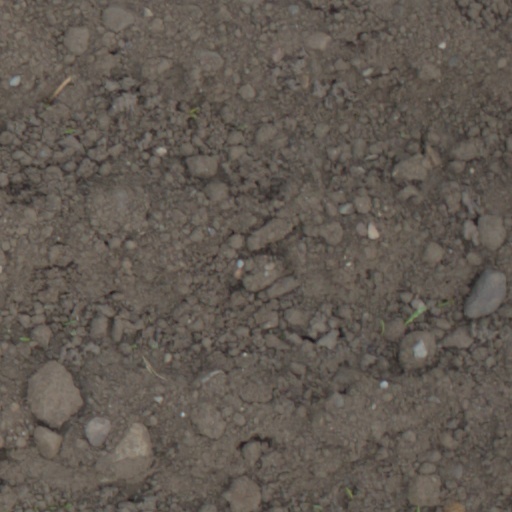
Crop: wheat